Korean diaspora

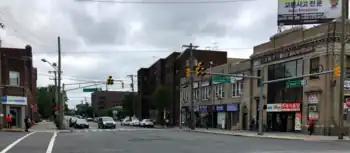
Bergen County, New Jersey, across the George Washington Bridge from New York City, is a growing hub and home to all of the nation's top ten municipalities by percentage of Korean population, led (above) by Palisades Park, the municipality with the highest density of ethnic Koreans in the Western Hemisphere. Displaying ubiquitous Hangul signage and known as the "Korean Village", Palisades Park uniquely comprises a Korean majority, at 53.7% of the borough's population in 2022. with both the highest Korean-American density and percentage of any municipality in the United States.

South Korean media reports on the riots increased public awareness of the long working hours and harsh conditions faced by immigrants to the United States in the 1990s. Although immigration to the United States briefly became less attractive as a result of the 1992 Los Angeles riots, during which many Korean American immigrants saw their businesses destroyed by looters, the Los Angeles and New York City metropolitan areas still contain by far the largest populations of ethnic Koreans outside Korea and continue to attract the largest share of Korean immigrants. In fact, the per capita Korean population of Bergen County, New Jersey, in the New York Metropolitan Area, at 6.5% as of 2022, is the highest of any county in the United States, including all of the nation's top ten municipalities by percentage of Korean population per the 2010 U.S. Census, while the concentration of Korean Americans in Palisades Park, New Jersey, within Bergen County, is both the highest density and percentage of any municipality in the United States, at 53.7% of the borough's population in 2022.